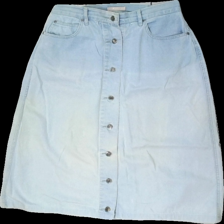
View: front
Type: Skirt
Category: Ladies
Brand: Brandtex
Colors: Blue
Material: 100% cotton
Cut: Regular
Size: 42
Season: All
Trend: Denim
Stains: Major
Damage: Sunbleached
Damage location: middle center
Price range: <50
Recommended usage: Export